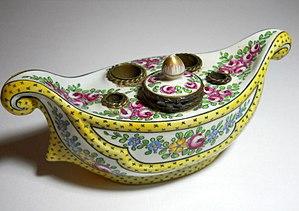
Encrier en faïence décorée, Manufacture Fourmaintraux, Desvres, France